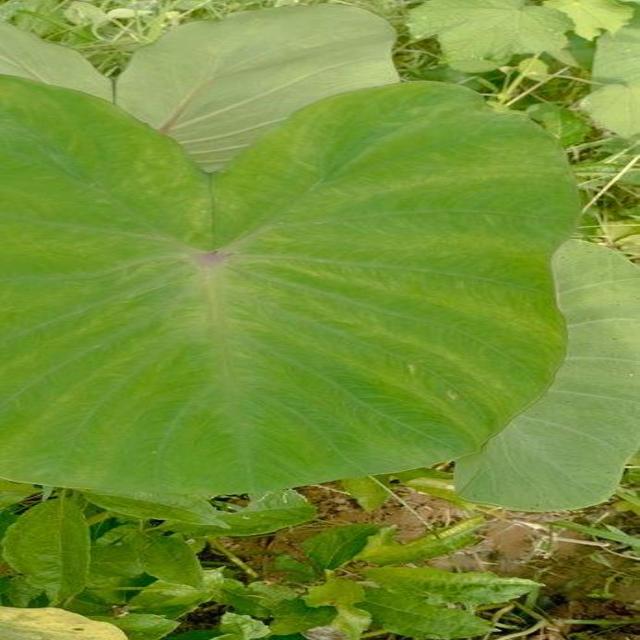
Label: Healthy